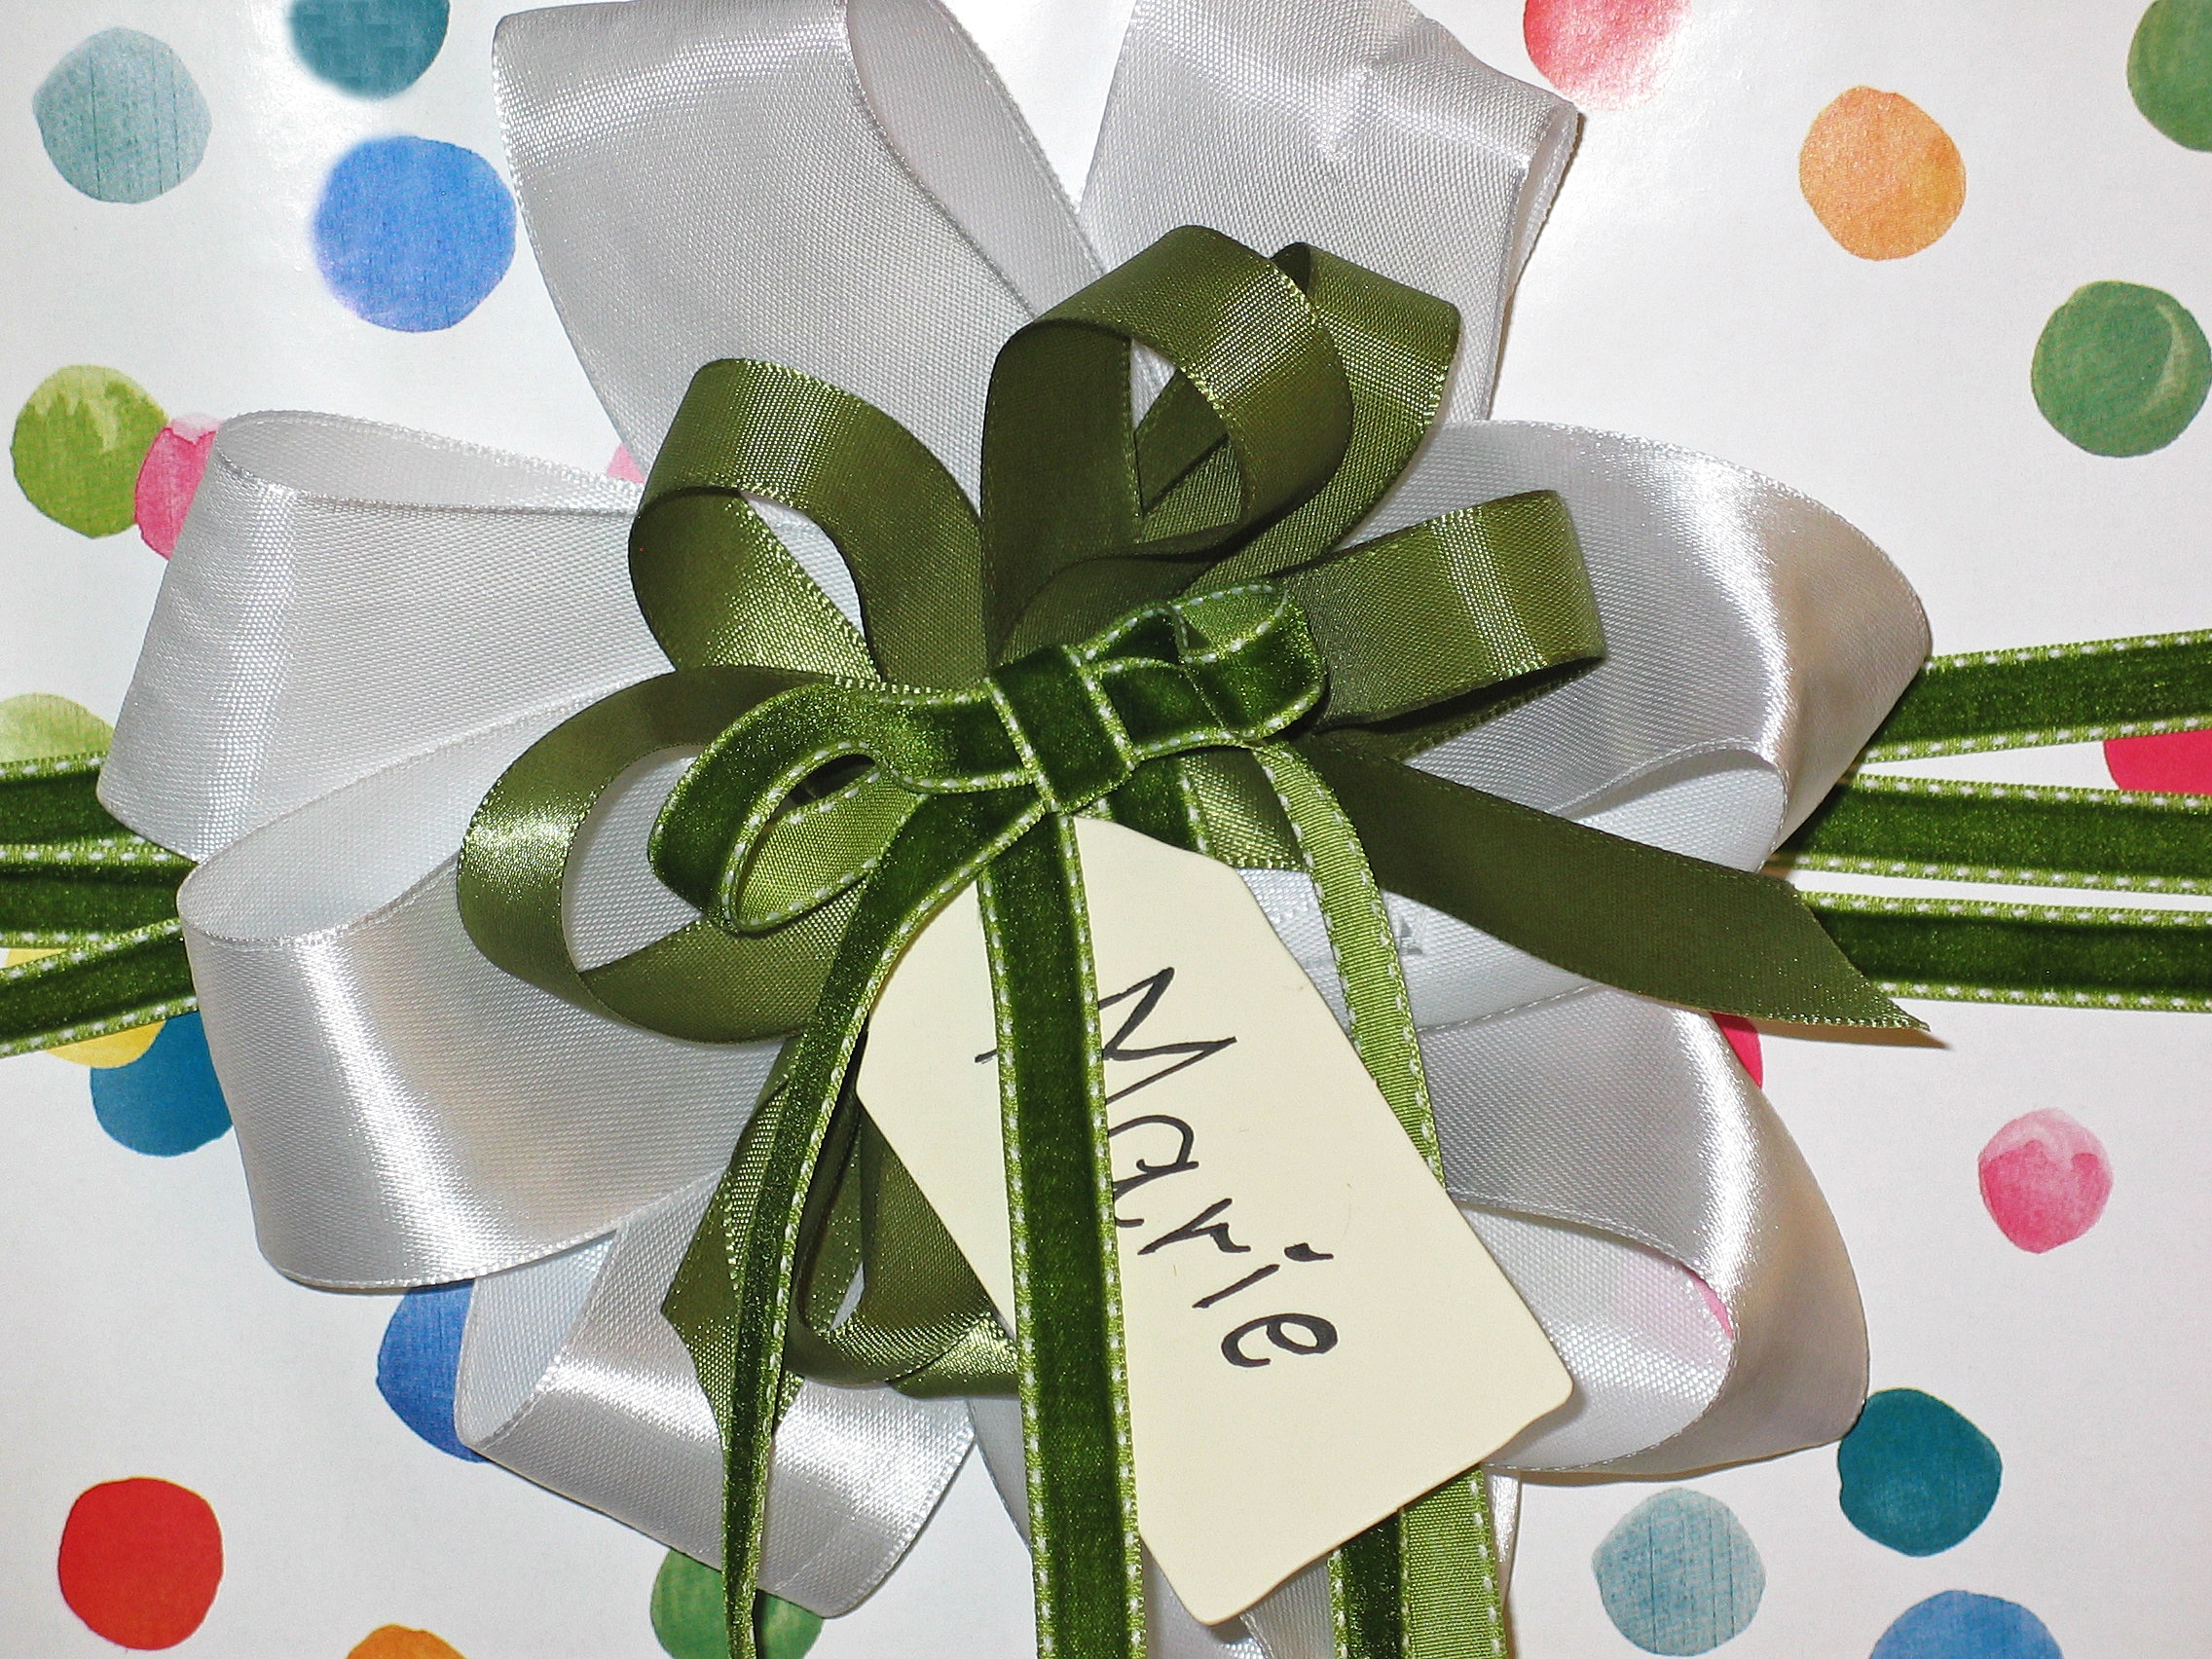
plant, flower, petal, celebration, love, gift, decoration, green, colorful, package, deco, happy birthday, wrapping paper, festival, marie, background, happy, joy, cardboard, packaging, wishes, birthday, luck, loop, greeting, greeting card, made, packed, congratulations, give, give away, surprise, pack, for you, gift tape, gift box, gift boxes, all the best, unpack, gift unwrap, look forward, first name, wedding favors